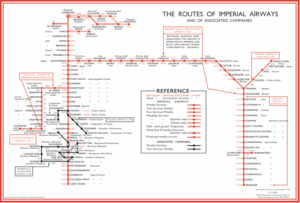
Lignes aériennes d'Imperial Airways compagnie aérienne britannique en 1939
Imperial Airways est la première société de transport long courrier britannique. Créée en 1924, elle opère jusqu'en 1939 sur le réseau européen, mais surtout sur les routes de l'Empire britannique vers l’Afrique du Sud, l'Inde et l'Extrême-Orient, y compris la Malaisie et Hong Kong. Sur place, des partenariats sont conclus avec des compagnies comme Qantas en Australie et TEAL en Nouvelle-Zélande.